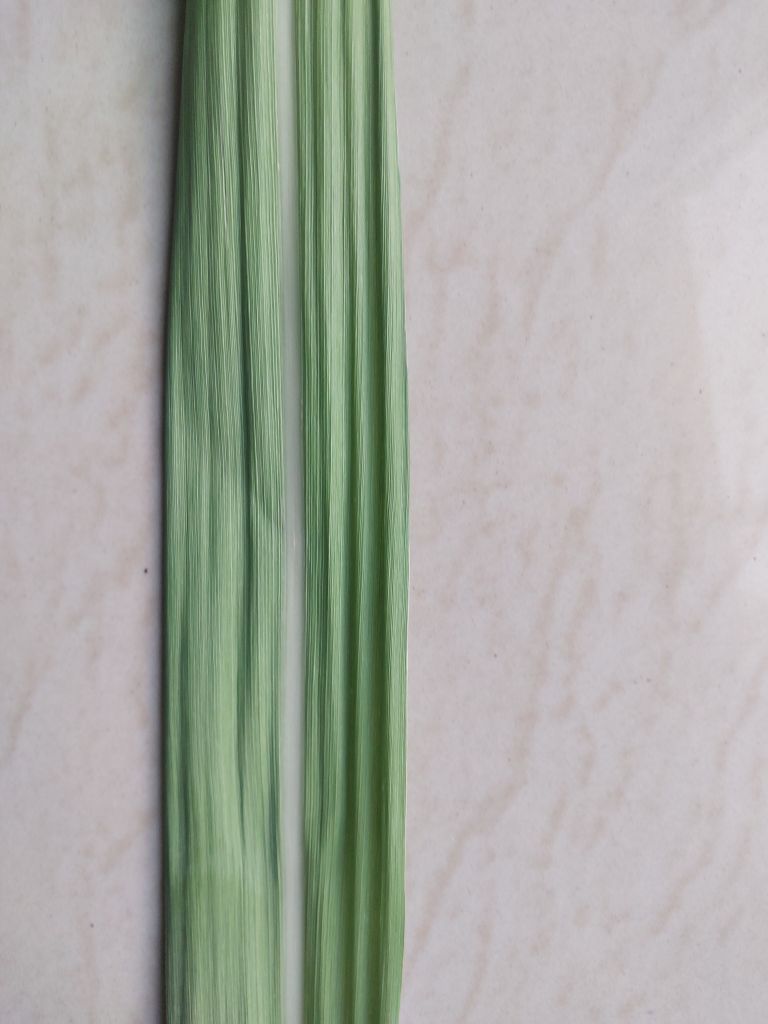
Label: Viral Disease